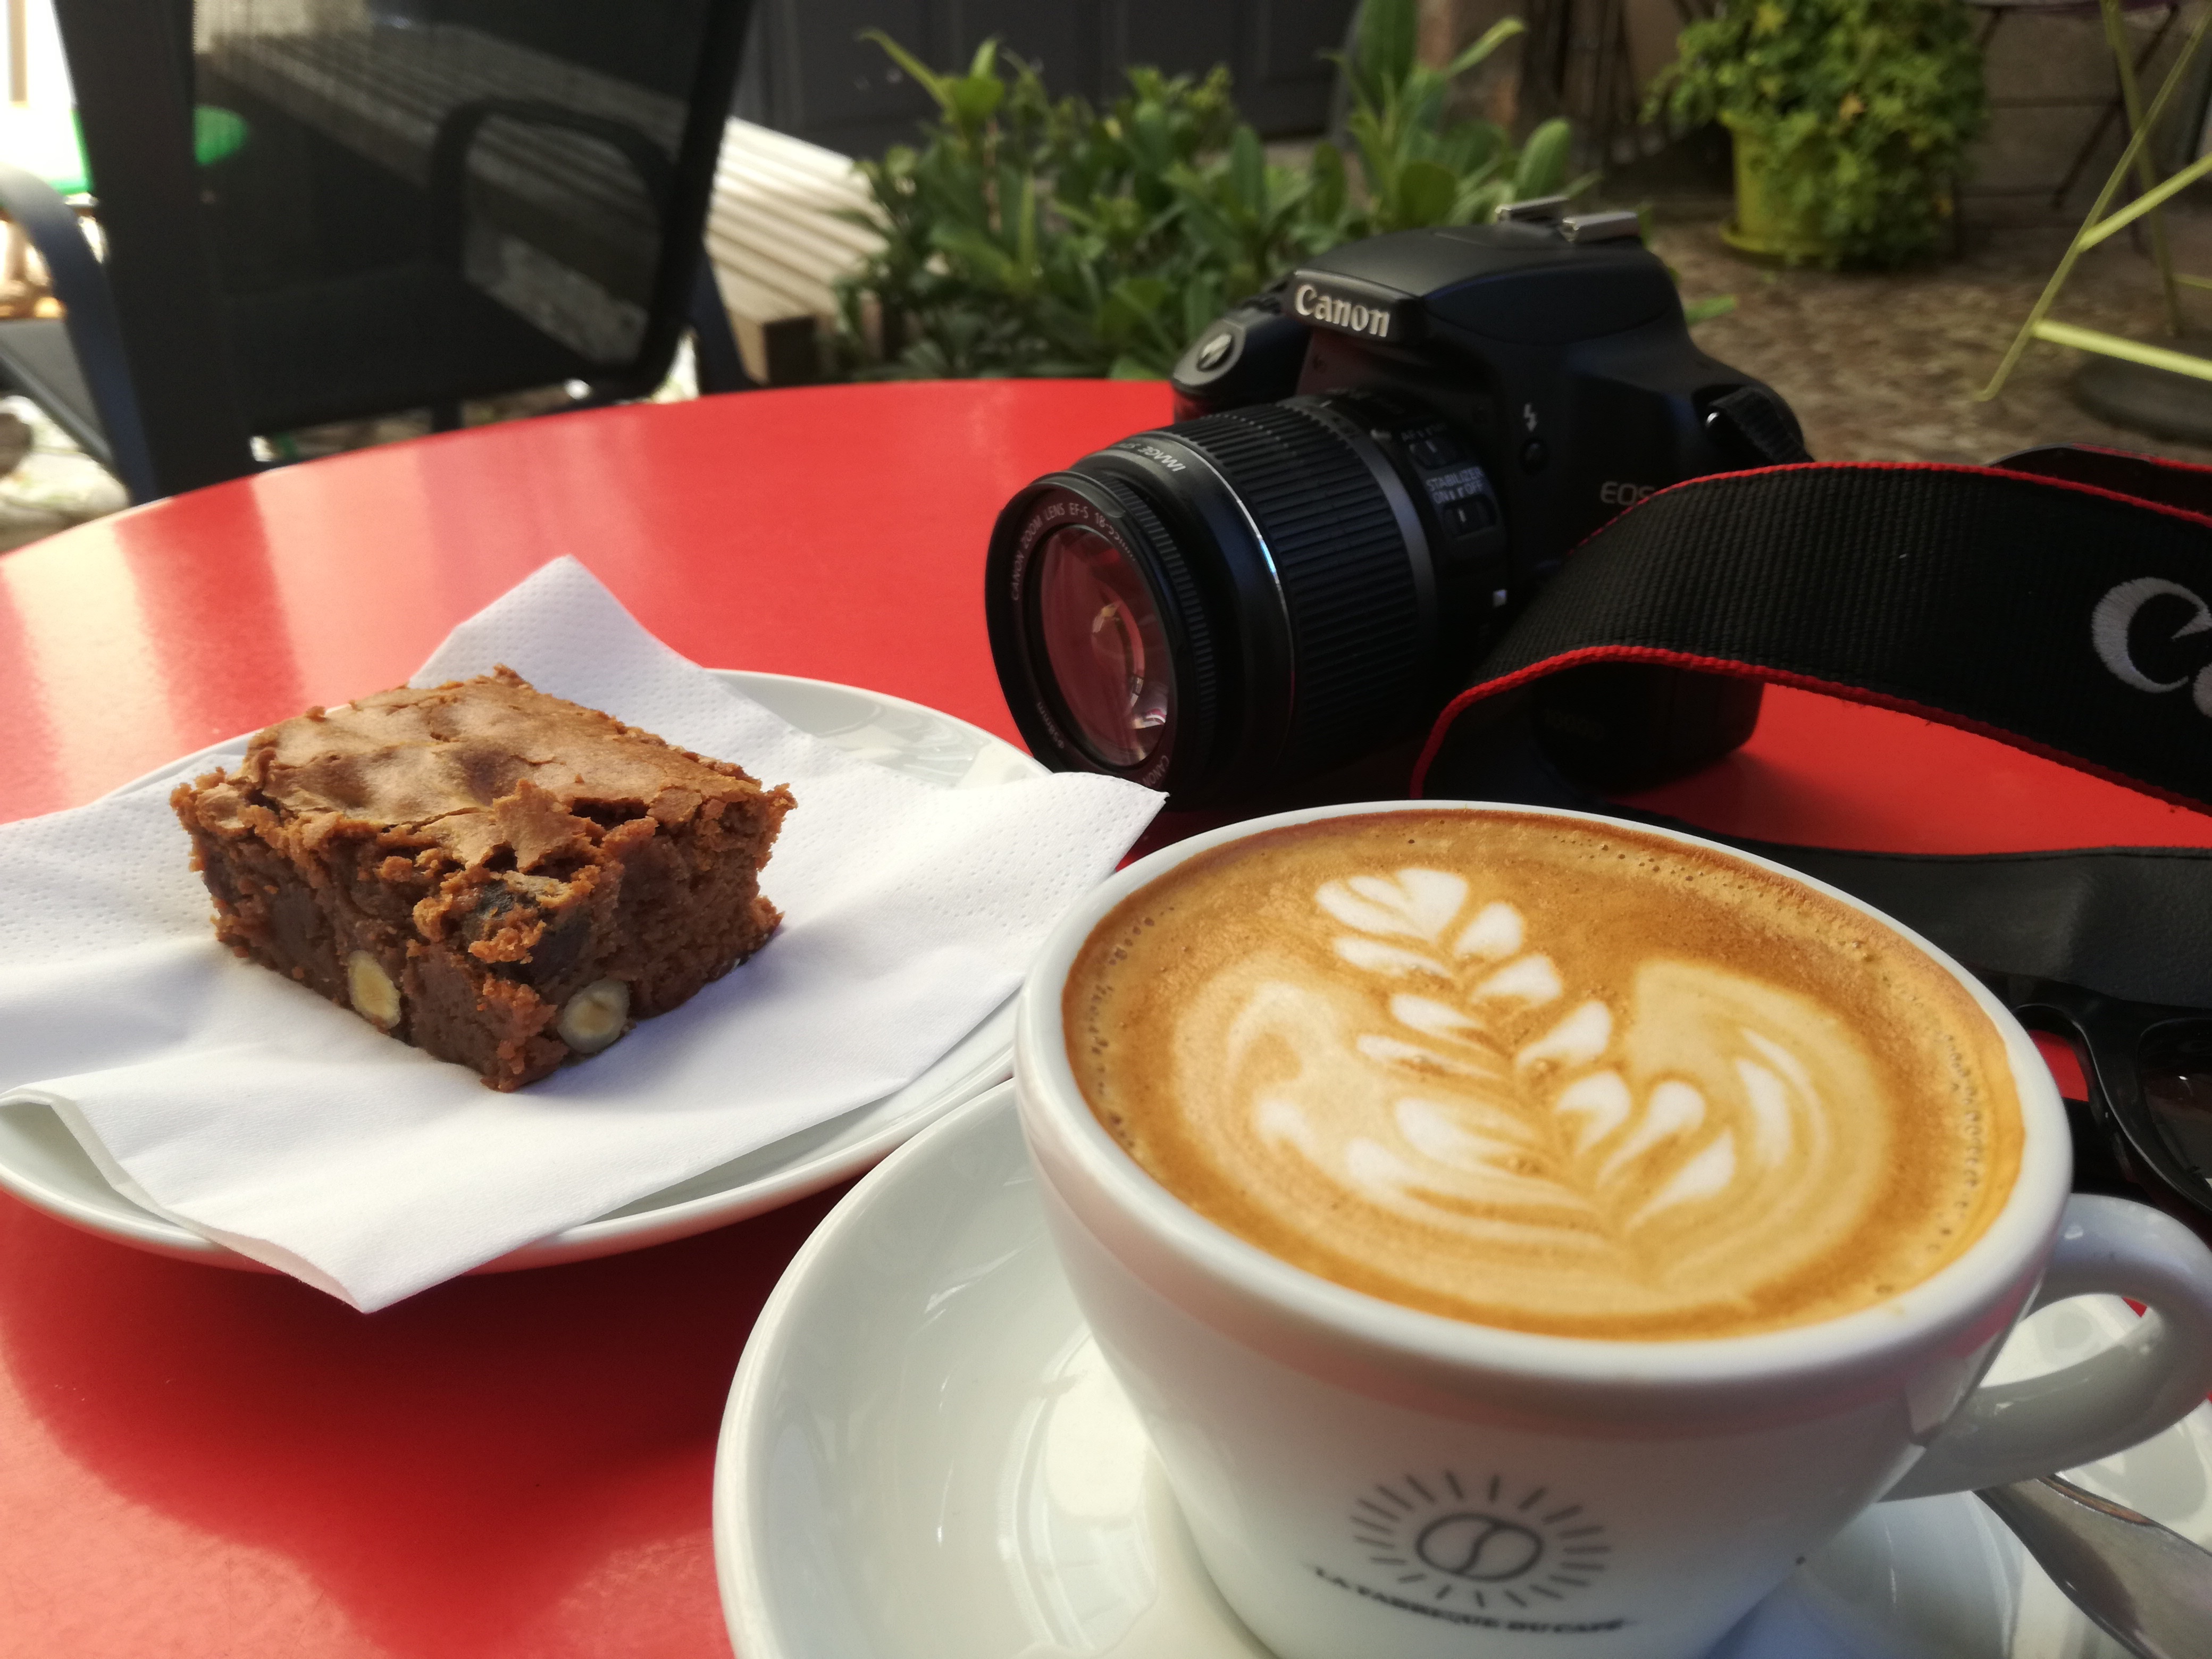
coffee, dish, meal, food, drink, breakfast, flavor